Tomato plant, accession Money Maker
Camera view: vertical (180 deg); turntable rotation: 150 degrees
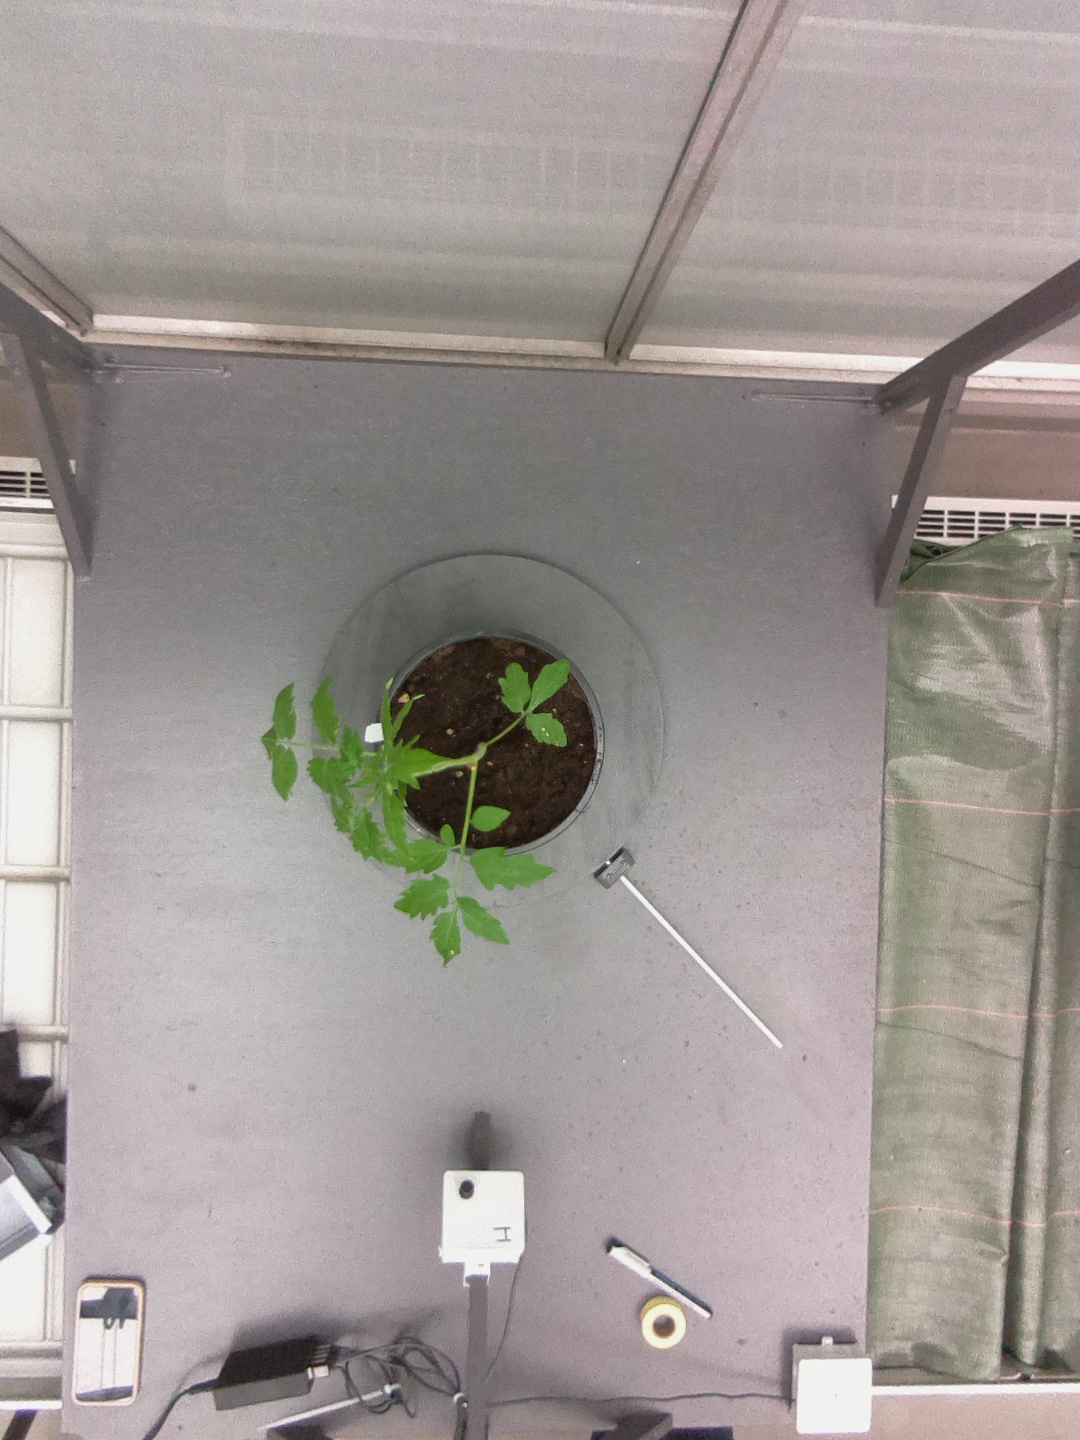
BBCH growth stage 13: 6 of true leaves visible